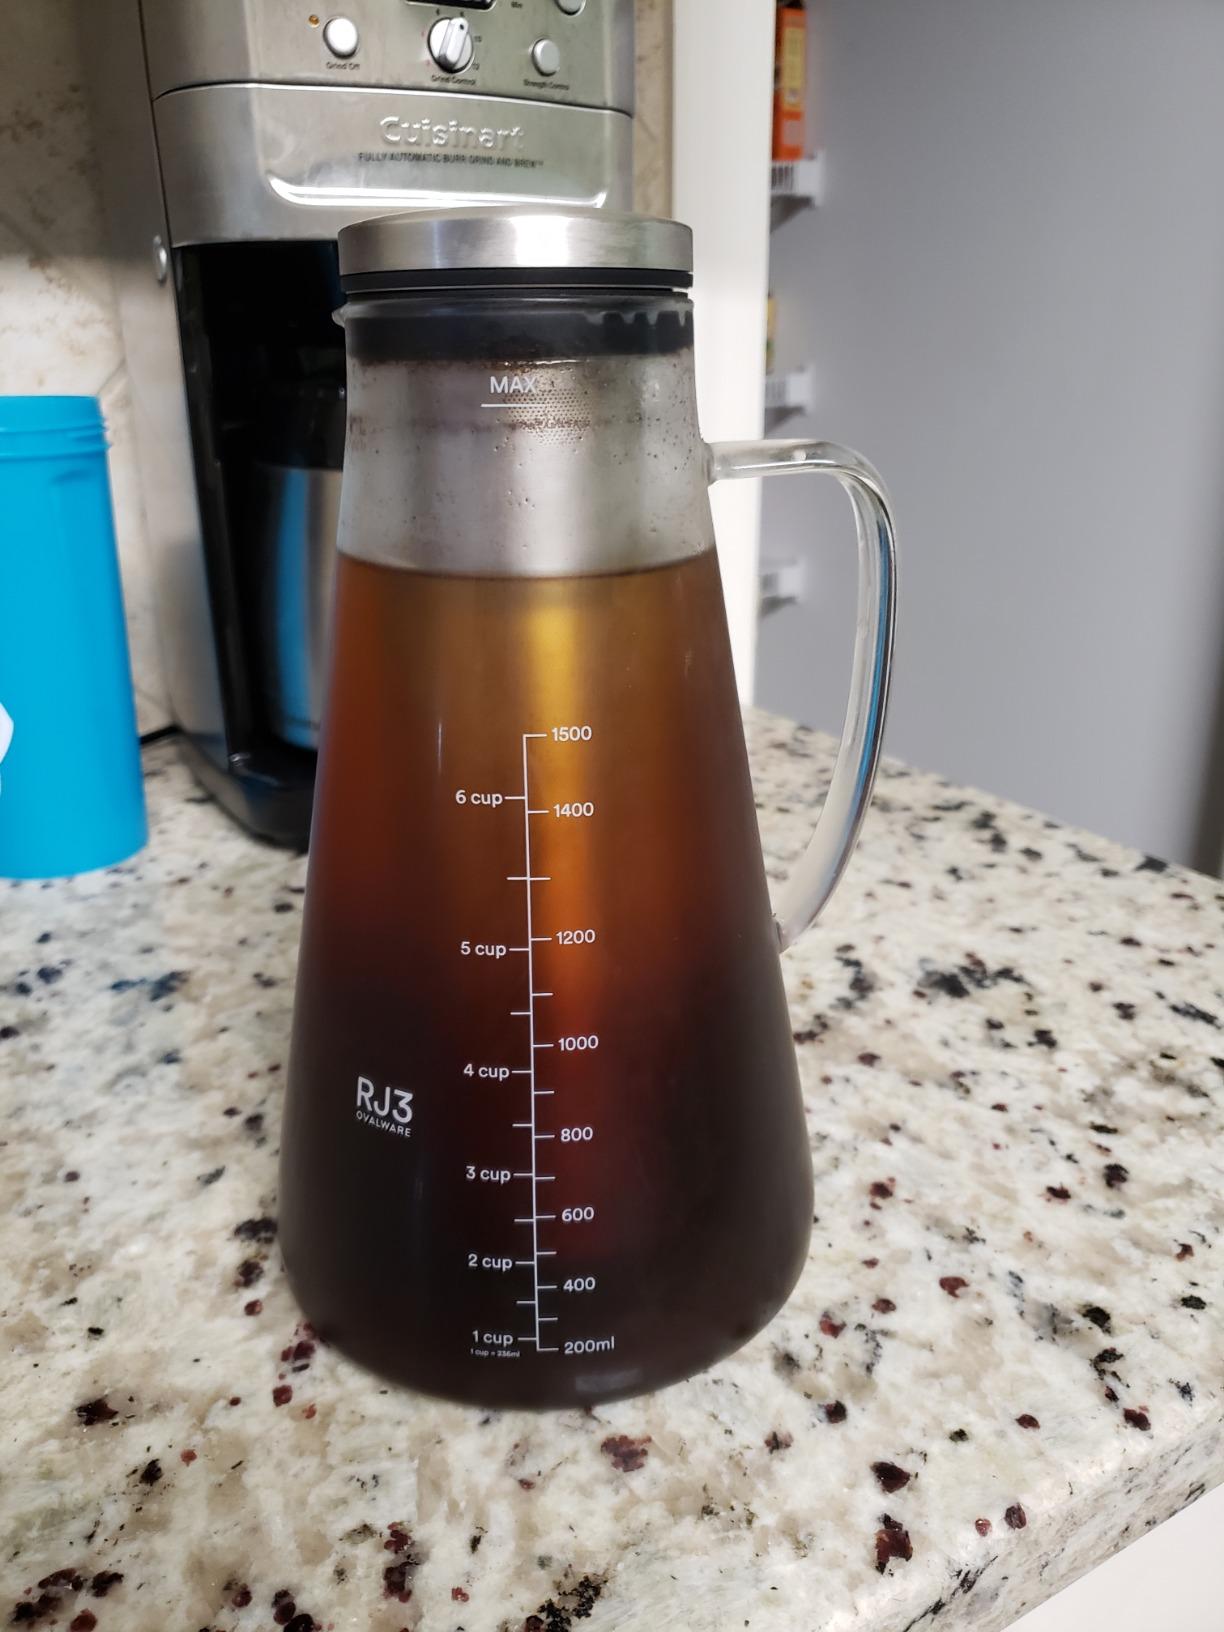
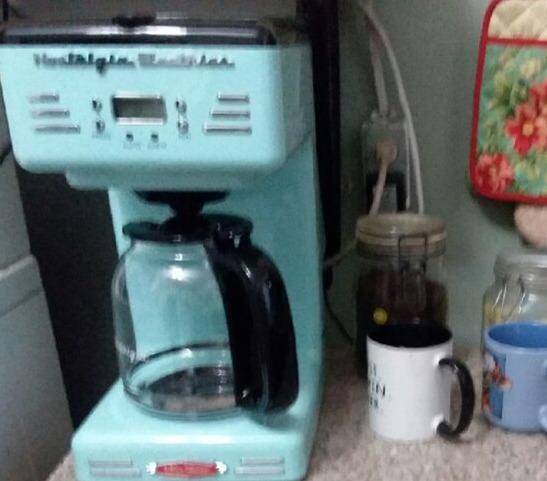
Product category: items_tea
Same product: no